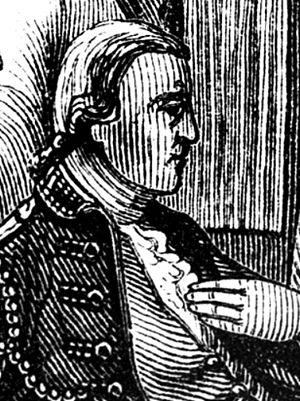
Johann Gottlieb Rall ou Johann Gottlieb Rahl, né vers 1726 et mort le 27 décembre 1776, est un militaire allemand connu pour avoir commandé des mercenaires allemands durant la guerre d'indépendance des États-Unis.